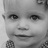
Emotion: neutral